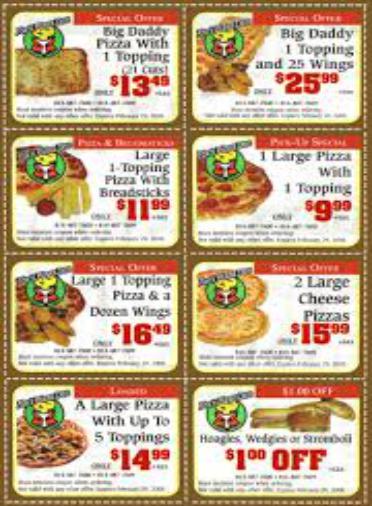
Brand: Fox's Pizza Den
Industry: Food